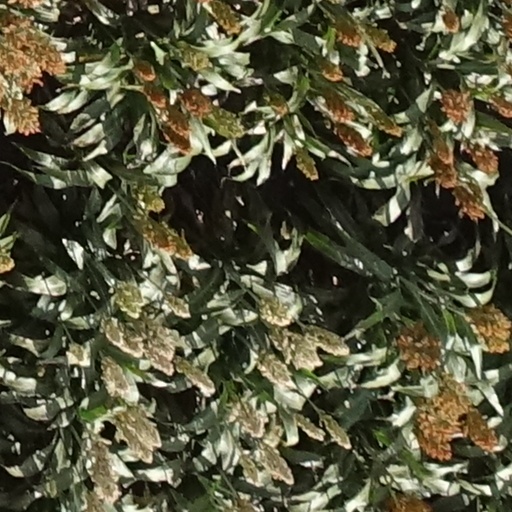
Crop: sorghum